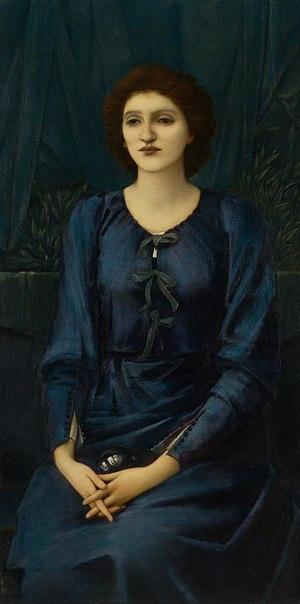
Madeleine Deslandes, née Madeleine Annette Edmée Angélique Vivier-Deslandes, le 16 avril 1866 à Montluçon et morte le 2 mars 1929 à Paris 16e, est une journaliste et romancière française, associée aux préraphaélites anglais.